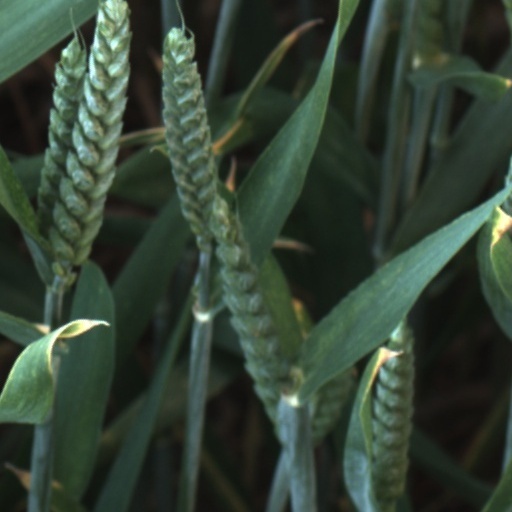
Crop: wheat